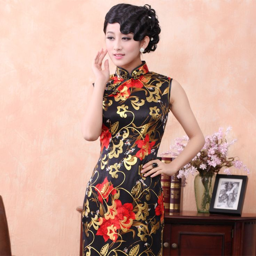
fashionable lady of the period .